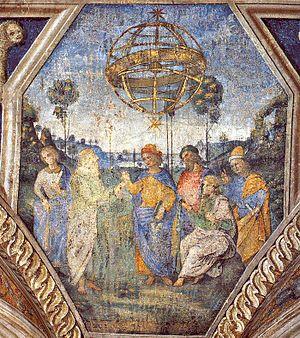
Les appartements Borgia sont une série de six pièces monumentales dans le Palais apostolique du Vatican. Elles font maintenant partie de l'accès aux Musées du Vatican où est hébergée en partie, depuis 1973, la Collection d'Art religieux moderne. Les pièces des appartements Borgia ont été créées comme la résidence privée du pape Alexandre VI et sa famille. Elles sont décorées avec une extraordinaire série de fresques de Bernardino Pinturicchio et ses adjoints réalisées entre 1492 et 1494. Après la mort du pape, les appartements ont été abandonnés. Ils sont ouverts au public depuis la fin du XIXᵉ siècle.